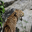
Label: leopard